Tracy Tupman

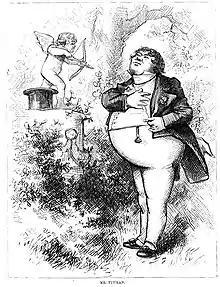
Cupid shoots his arrow into the heart of Tracy Tupman - illustration by Thomas Nast (1873)

Tracy Tupman is a fictional character in Charles Dickens's first novel, "The Pickwick Papers" (1836-37). Although fat and middle-aged he considers himself a young lover and has an unfortunate amorous entanglement with the spinster Rachael Wardle.